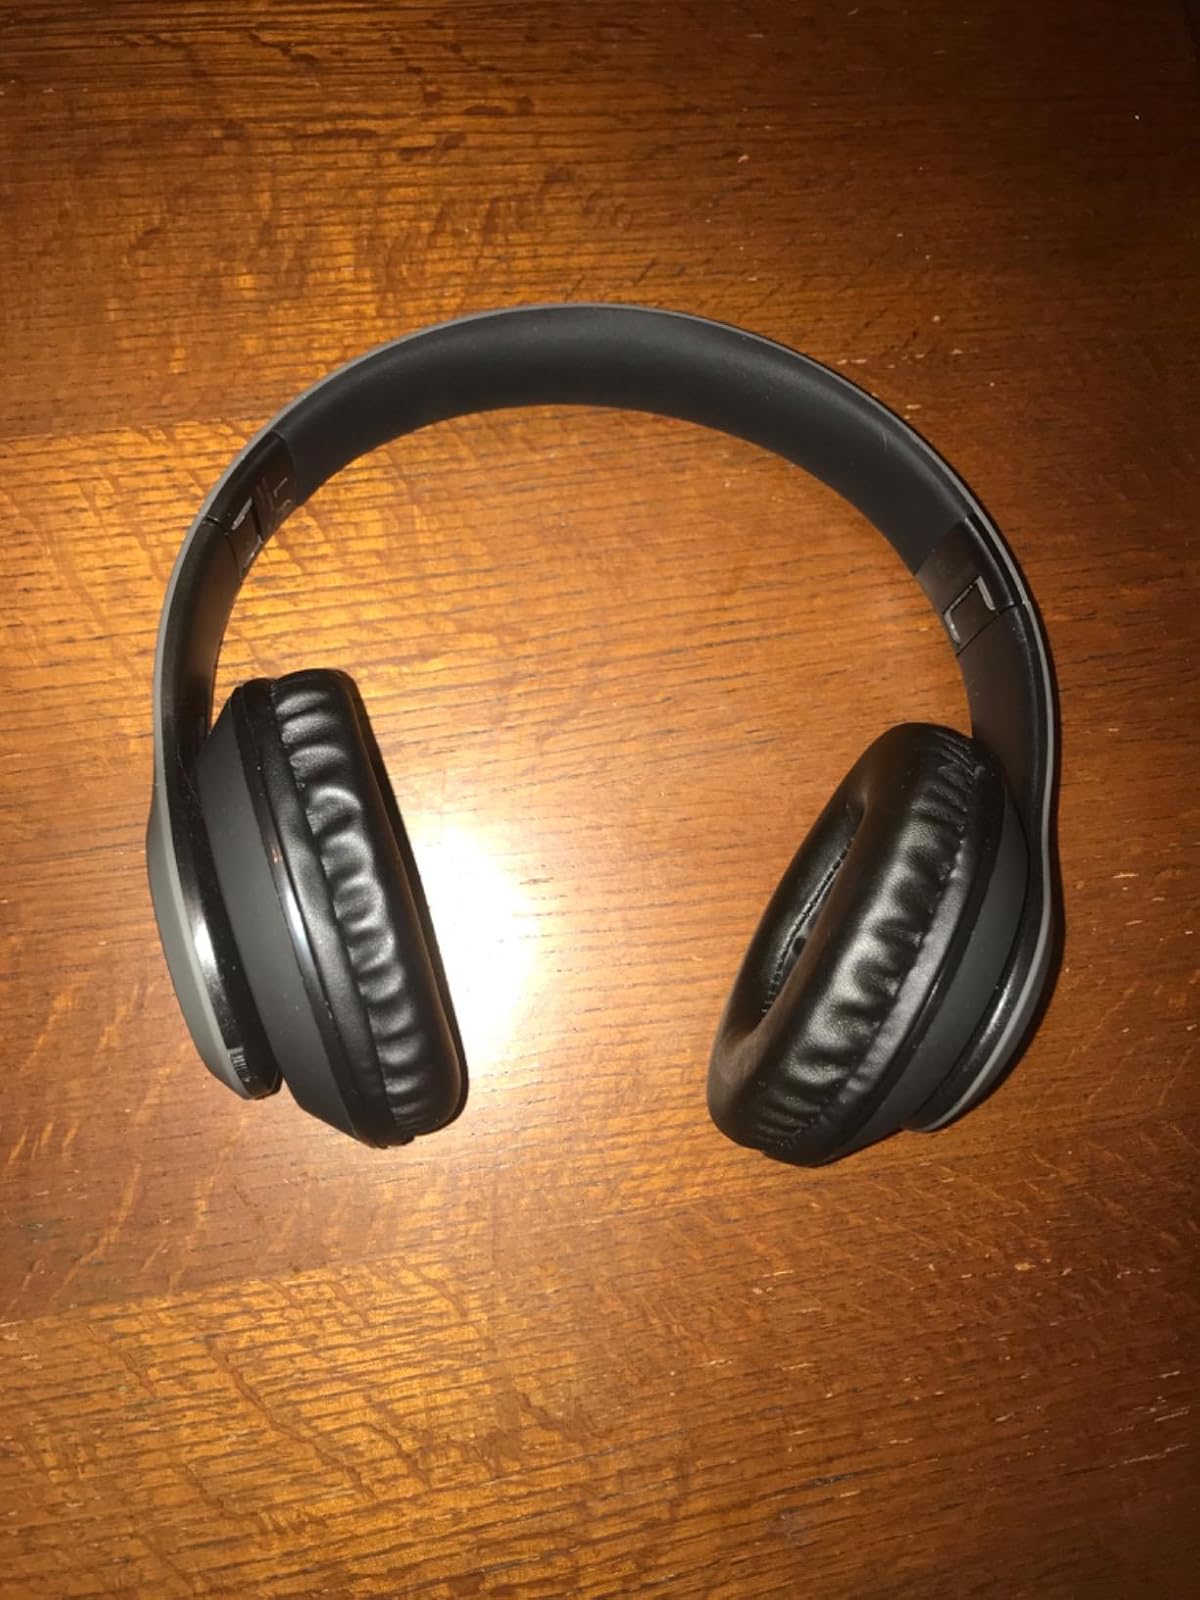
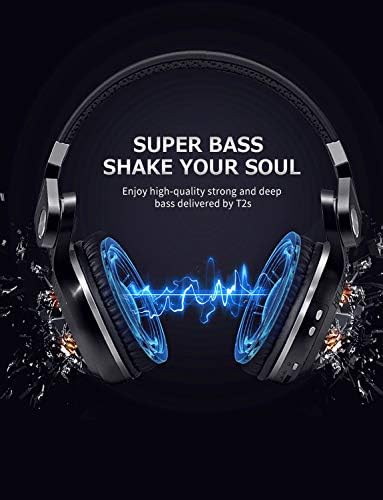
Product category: headphones
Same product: no